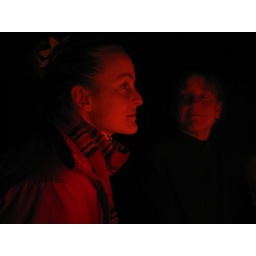
The evening is spent under candlelight sitting around the table telling stores.